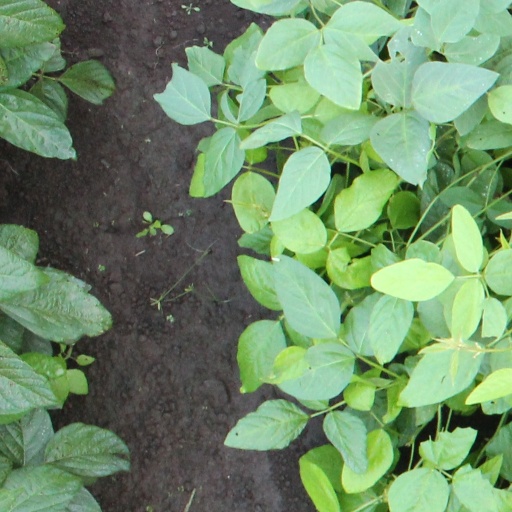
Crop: soybean